Thérèse Humbert

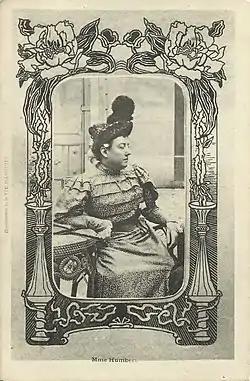
Humbert about 1903

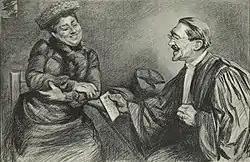
Humbert and her lawyer, Henri-Robert, from a drawing by French illustrator Paul Renouard circa 1903

Thérèse Humbert (1856–after 1936) was a French female fraudster, who pretended to be an heir of an imaginary American millionaire named Robert Crawford.